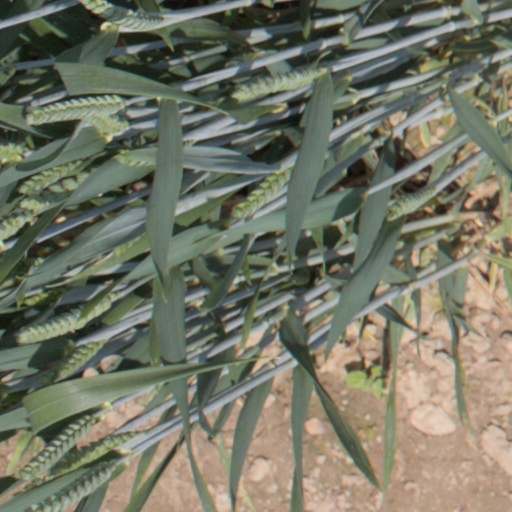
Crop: wheat